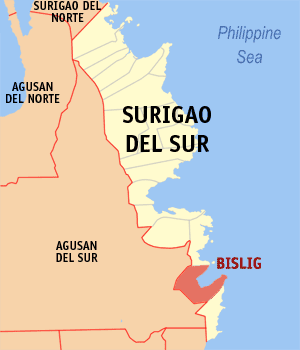
Bislig est une localité de la province du Surigao du Sud, aux Philippines. En 2015, elle compte 94 535 habitants.